Taipei New Year's Eve Party

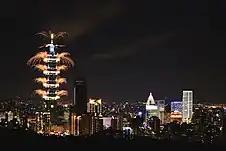
View of Taipei 101 during the 2017 Taipei New Year's Eve Party.

The Taipei New Year's Eve Party is a New Year's Eve celebration that takes place in Taipei, Taiwan. Visitors gather at the Taipei City Hall and have a clear view of Taipei 101, which is surrounded by fireworks at midnight. The first Taipei New Year's Eve party was on 31 December 2003.